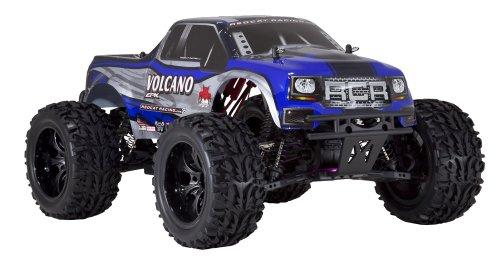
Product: Redcat Racing Volcano EPX Electric Truck, Blue/Silver, 1/10 Scale
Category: Toys & Games | Hobbies | Remote & App Controlled Vehicles & Parts | Remote & App Controlled Vehicles | Trucks
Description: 19T brushed 550 electric motor with heat sink, Waterproof ESC, Waterproof high torque steering servo, 2.4GHz radio system.
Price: $109.98
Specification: ProductDimensions:15.8x12.2x7.5inches|ItemWeight:8.55pounds|ShippingWeight:8.6pounds(Viewshippingratesandpolicies)|DomesticShipping:ItemcanbeshippedwithinU.S.|InternationalShipping:ThisitemcanbeshippedtoselectcountriesoutsideoftheU.S.LearnMore|ASIN:B00CEP8YN4|Itemmodelnumber:VOLCANOEP-94111-BS-24|Manufacturerrecommendedage:14yearsandup|Batteries:1Lithiumionbatteriesrequired.(included)